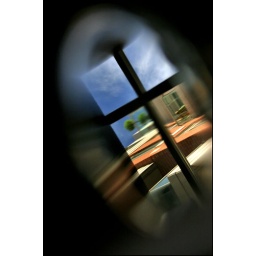
Absurd close-up of the neighbouring rooftop, reflected in a glass of water sink-sitting on a clear afternoon. Yorkville, Toronto, August 02005